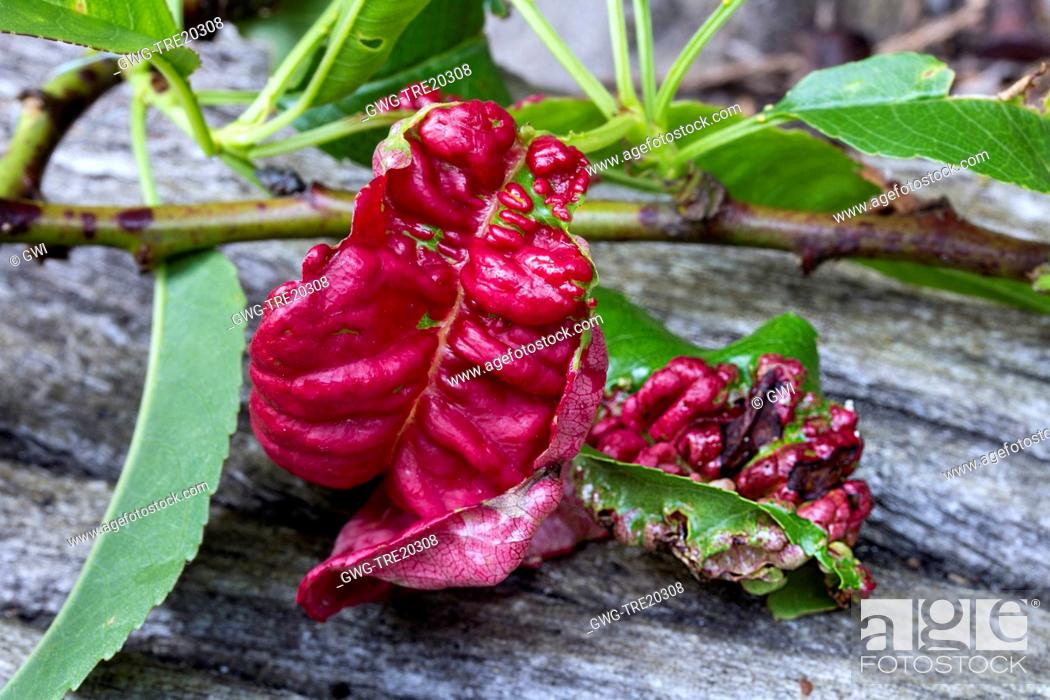
Plant: Peach
Disease: peach leaf curl